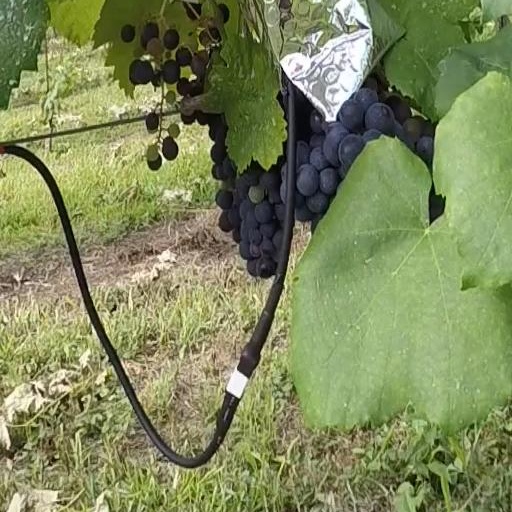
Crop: grape